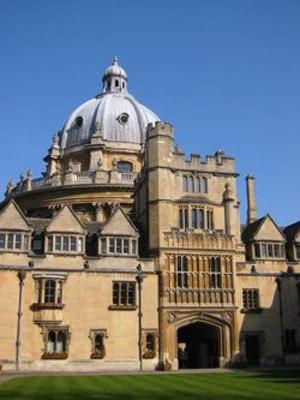
David Cameron /ˈdeɪvɪd ˈkæmɹən/, né le 9 octobre 1966 à Marylebone, est un homme d'État britannique, membre du Parti conservateur et Premier ministre du Royaume-Uni du 11 mai 2010 au 13 juillet 2016.